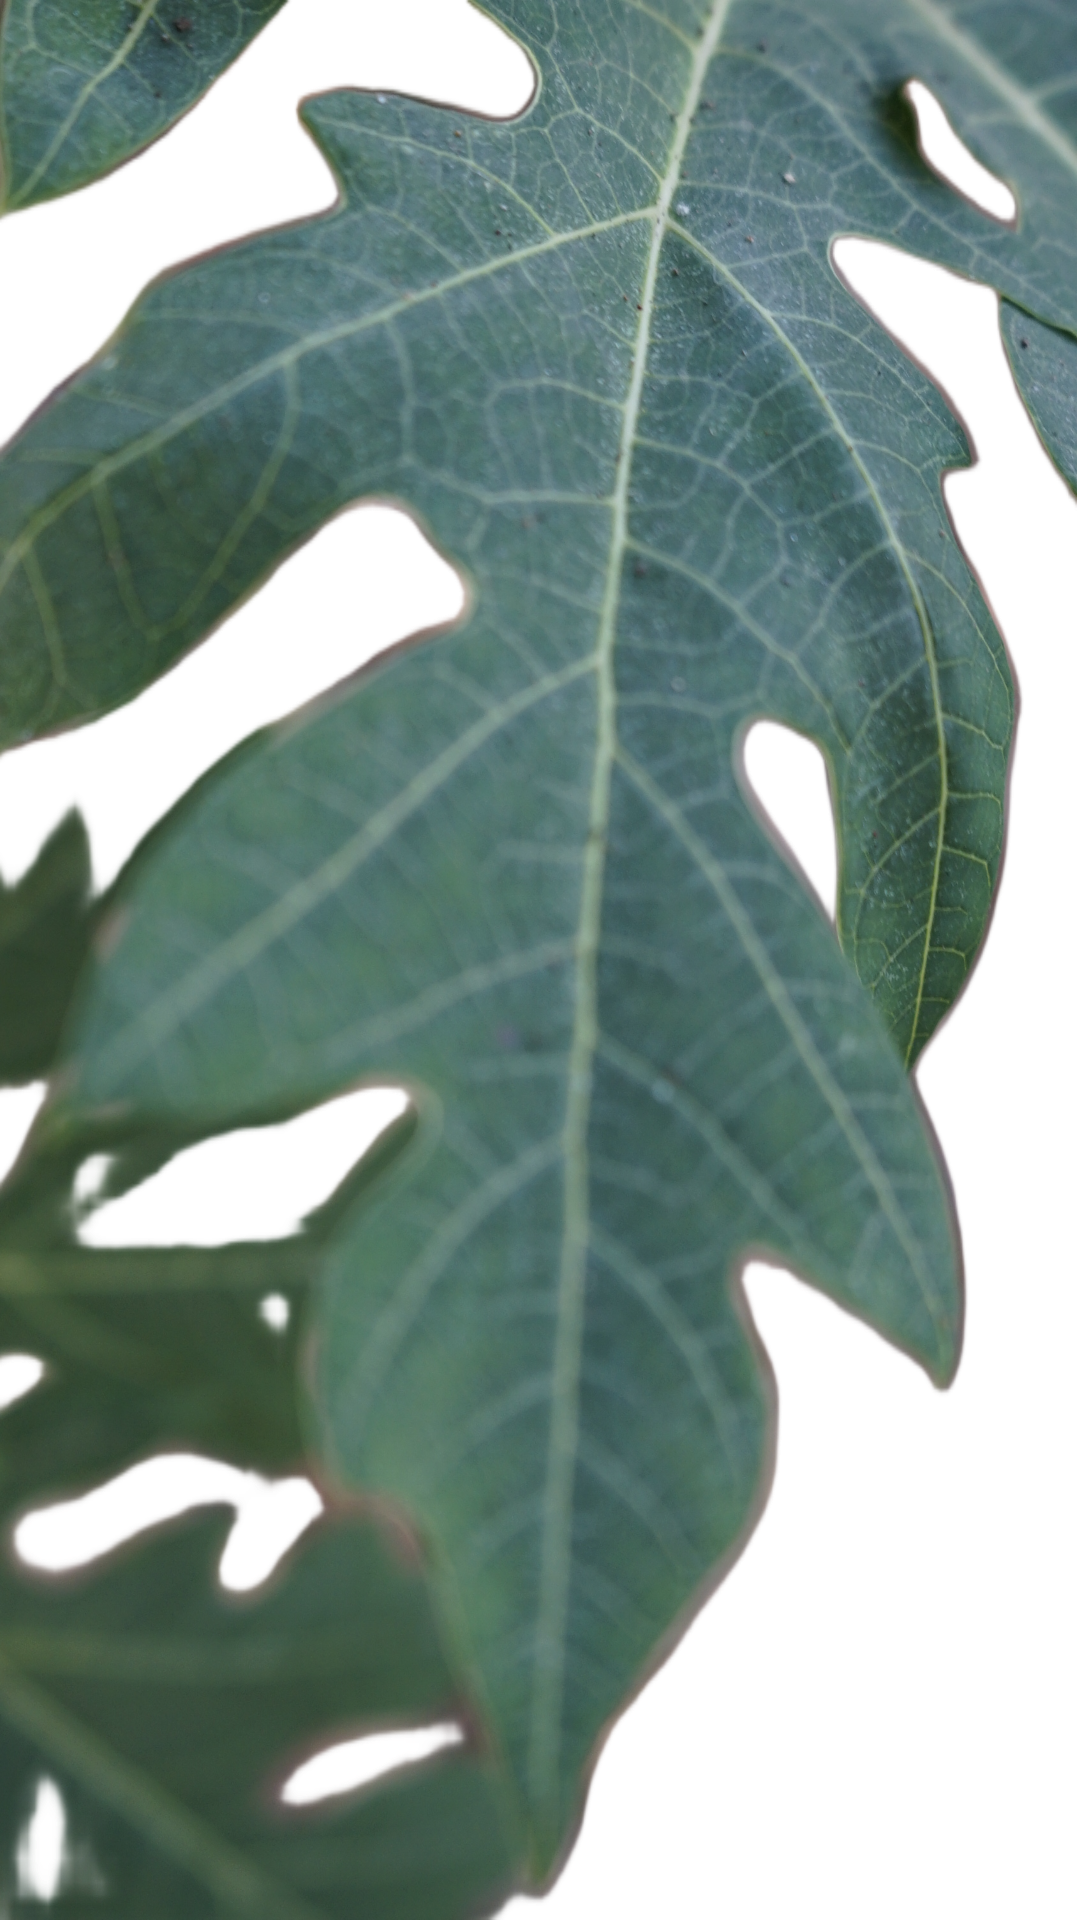
Crop: Papaya
Label: Healthy_leaf